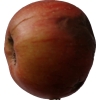
Label: Apple 17